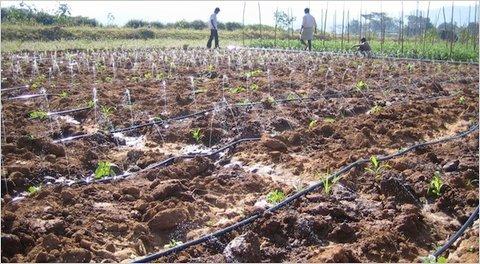
Mabomba marefu meusi yanayosaidia kumwagilia shamba, yamewekwa na wakulima ili kumwagia maji katikati ya matuta yenye mashina ya mboga.